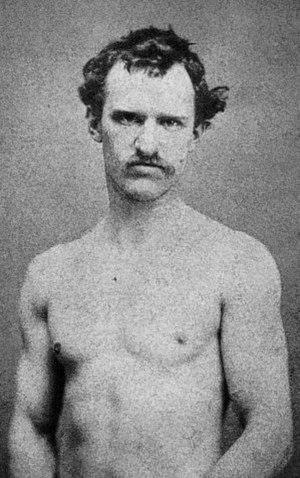
Max Schmitt in a Single Scull est une peinture de 1871 par Thomas Eakins. Elle fait partie de la collection permanente du Metropolitan Museum of Art. Située sur la rivière Schuylkill à Philadelphie, en Pennsylvanie, l'œuvre célèbre la victoire de l'ami d'Eakins Max Schmitt lors d'une compétition de skiff le 5 octobre 1870.